Jyllands-Posten Muhammad cartoons controversy

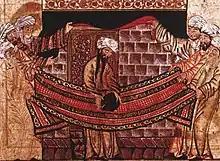
Muhammad rededicating the Kaaba Black Stone, found in the Jami' al-tawarikh by Rashid Al-Din, at the University of Edinburgh library;

The Qur'an condemns idolatry, and various "hadiths" also forbid depictions of living beings. This has led major Islamic scholars and legal schools to prohibit figurative representation; this is known as aniconism. However, since Islam has many centres of religious authority, opinion and tradition about this is not uniform. For mainstream Islamic scholars, all pictorial representations of Prophets are prohibited. In popular practice today there is no general injunction against pictorial representation of people outside of religious contexts. Generally, images of Muhammad have been prohibited throughout history. In practice, images of Muhammad have been made on many occasions, generally in a restricted and socially regulated way; for example, they are often stylised or do not show Muhammad's face. Within Muslim communities, views about pictorial representations have varied: Shi'a Islam has been generally tolerant of pictorial representations of human figures while Sunni Islam generally forbids any pictorial representation of living beings, albeit with some variation in practice outside a religious context. Some contemporary interpretations of Islam, such as those followed by adherents of Wahhabism, are iconoclastic. The movement strongly upholds "Tawhid" (monotheism), advocate direct return to Scriptures in rejection of "Taqlid" and view various practices associated with grave veneration as idolatry. Based on these principles, its followers designated themselves as "Muwahhidun" (Unitarians) and destroyed tombs and shrines of "Awliyaa" (saints) in regions under their rule. These ideas have influenced contemporary movements such as the Taliban, known for its aniconist views that condemn all forms of pictorial representations and advocate the destruction of idols; most notably the 2001 Destruction of Bamiyan statues.